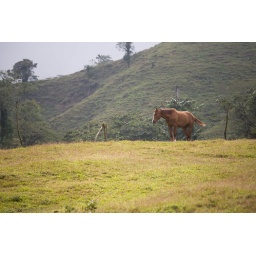
Resident horse who lived in the field behind our inn